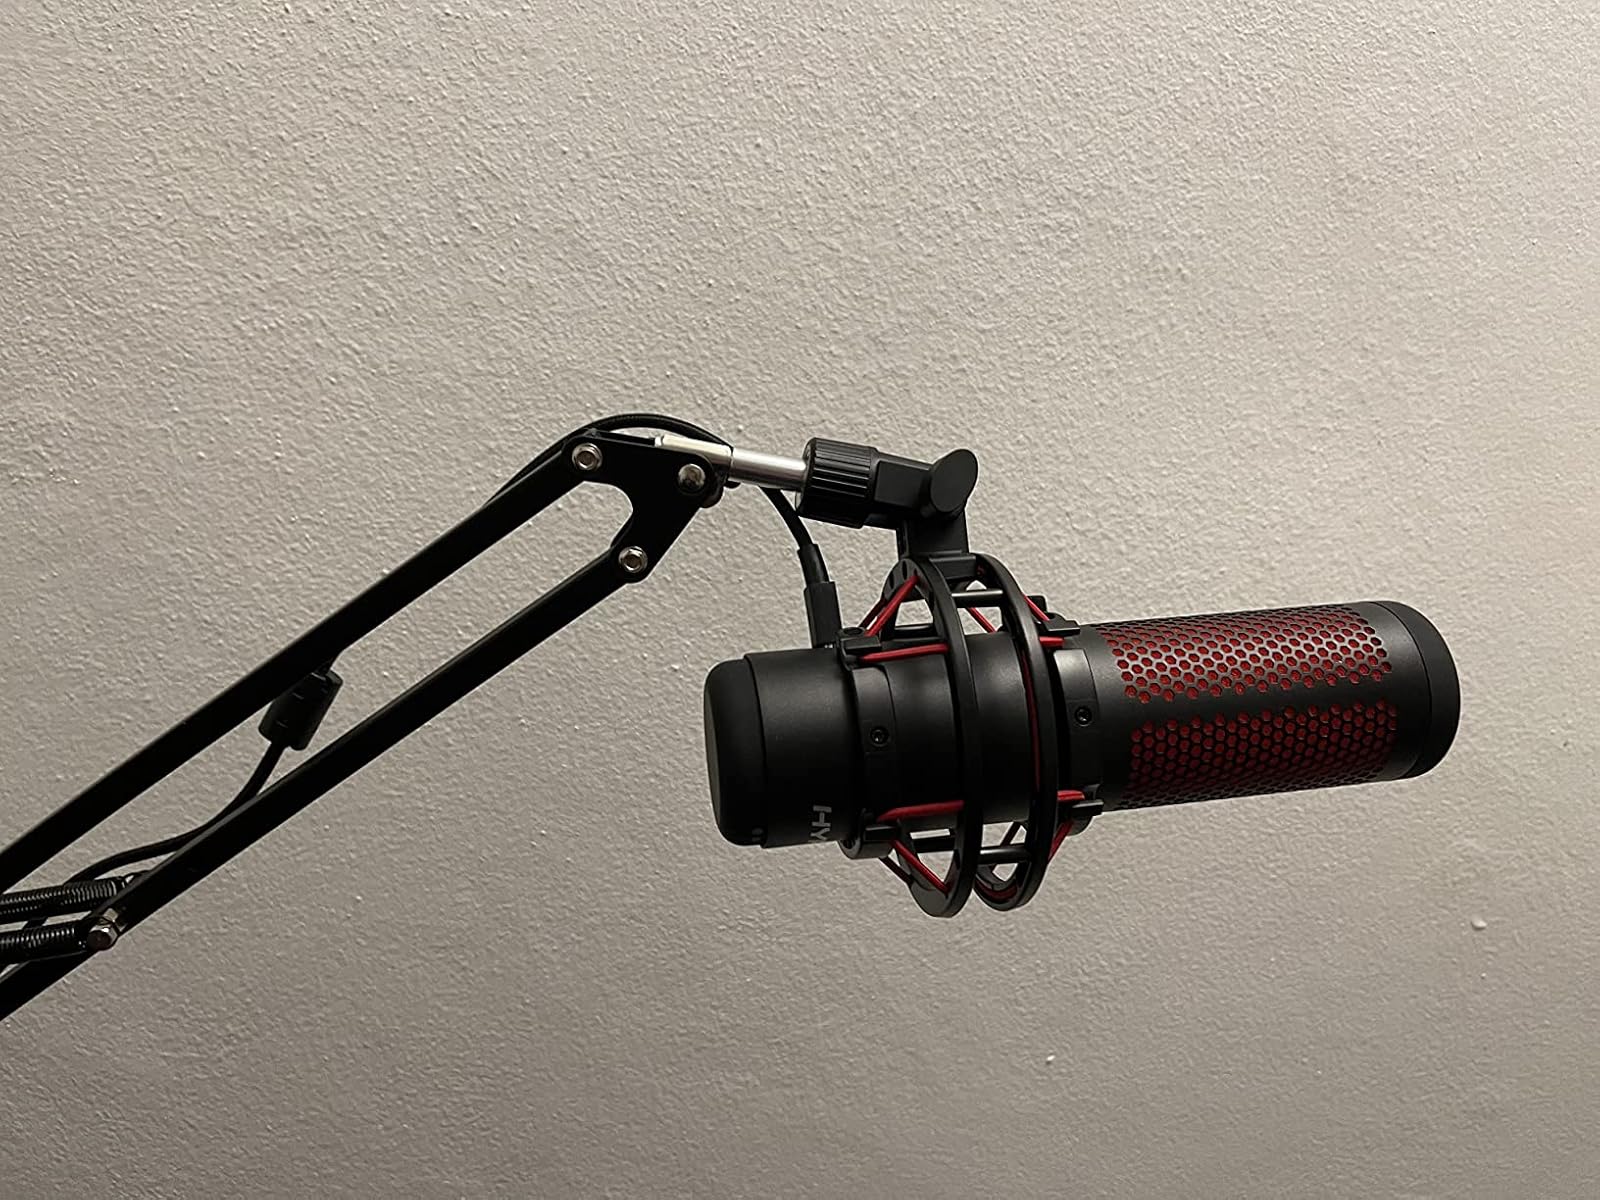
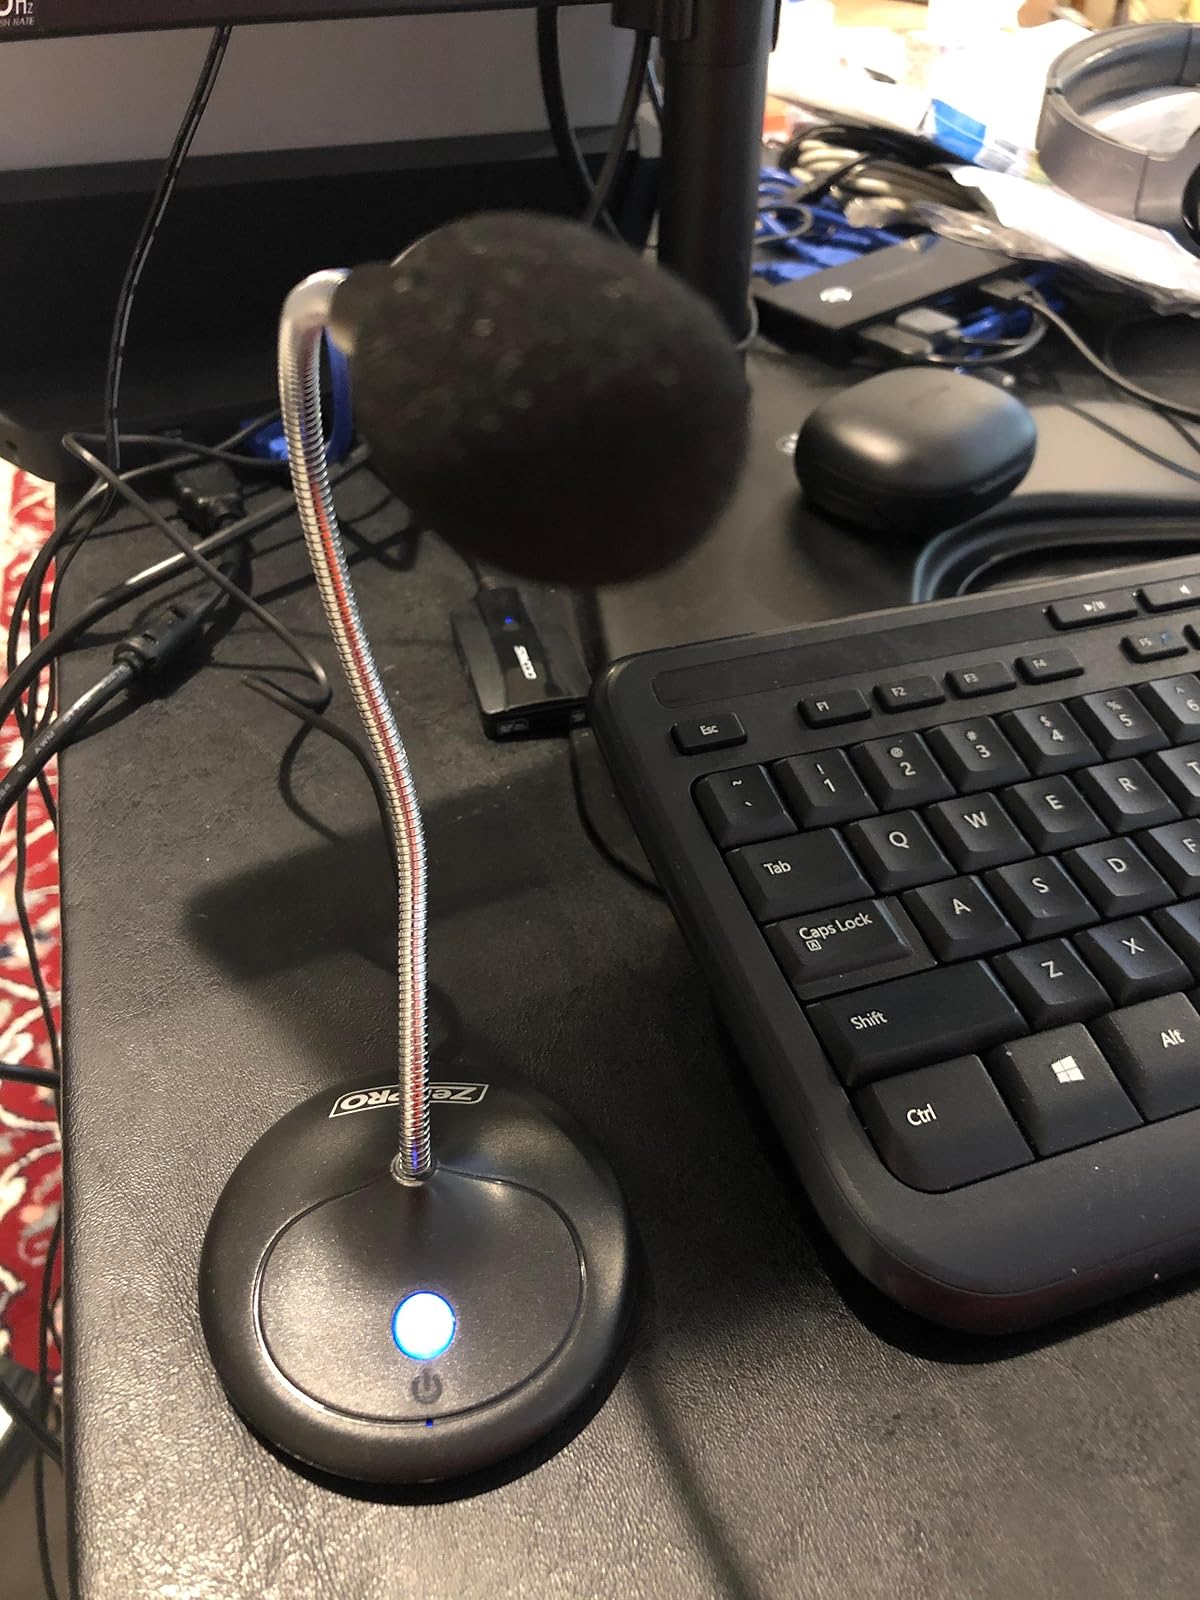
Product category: microphone
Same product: no